Nikos Kazantzakis

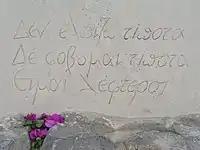
Epitaph on the grave of Kazantzakis in Heraklion. It reads "I hope for nothing. I fear nothing. I am free."

Late in 1957, even though suffering from leukemia, Kazantzakis set out on one last trip to China and Japan. According to one theory, while in China Kazantzakis had to be vaccinated, possibly due to symptoms of smallpox and cholera. The vaccine, however, caused him gangrene and at the expense of the Chinese government he was transported first to Copenhagen and then to Freiburg. His gangrene was cured but he had contracted a severe form of Asian flu in China, which eventually led to his death.